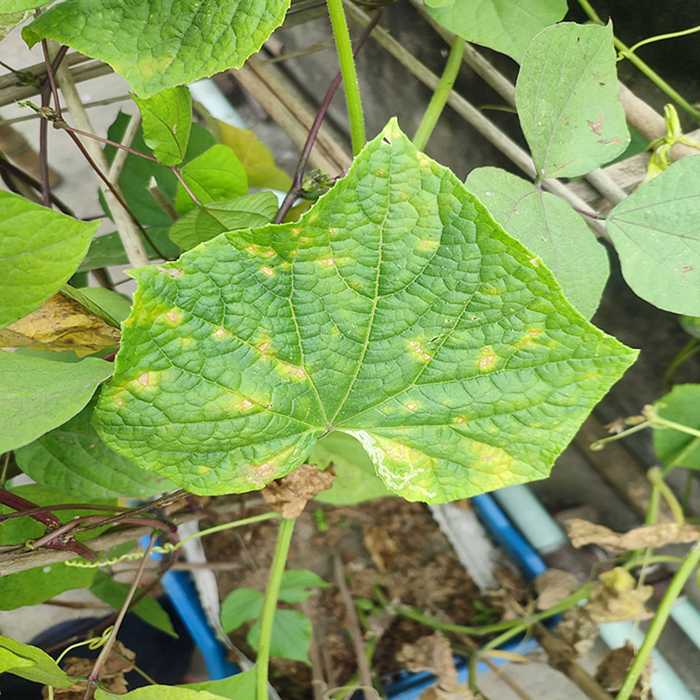
Plant: Cucumber
Label: Downy mildew